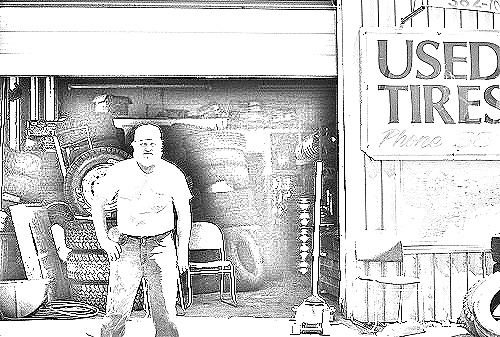
Portrait style: Sketch Portrait